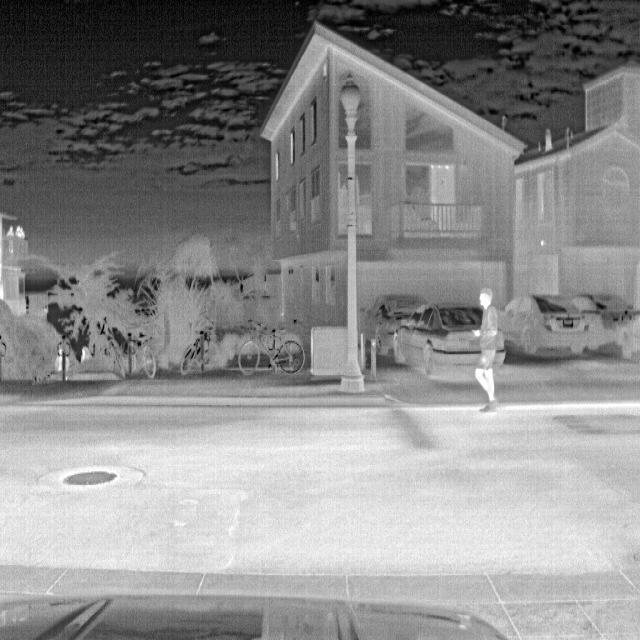
Detected objects:
label: person
label: person
label: person
label: person
label: person